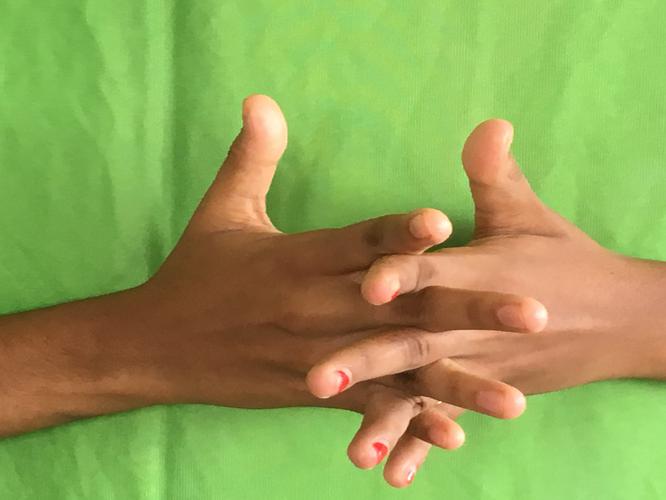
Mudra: Karkatta
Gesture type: double_hand